Hurricane Alicia

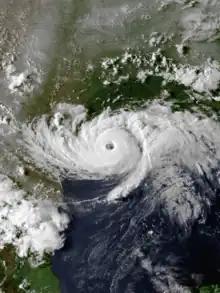
Alicia at Category 2 intensity while rapidly intensifying off the Texas coast on the afternoon of August 17

Hurricane Alicia was a small but powerful tropical cyclone that caused significant destruction in the Greater Houston area of Southeast Texas in August 1983. Although Alicia was a relatively small hurricane, its track over the rapidly growing metropolitan area contributed to its $3 billion damage toll, making it the costliest Atlantic hurricane at the time. Alicia spawned from a disturbance that originated from the tail-end of a cold front over the northern Gulf of Mexico in mid-August 1983. The cyclone was named on August 14 when it became a tropical storm, and the combination of weak steering currents and a conducive environment allowed Alicia to quickly intensify as it drifted slowly westward. On August 17, Alicia became a hurricane and continued to strengthen, topping out as a Category 3 major hurricane as it made landfall on the southwestern end of Galveston Island. Alicia's eye passed just west of Downtown Houston as the system accelerated northwestwards across East Texas; Alicia eventually weakened into a remnant area of low pressure over Oklahoma on August 20 before they were last noted on August 21 over eastern Nebraska.